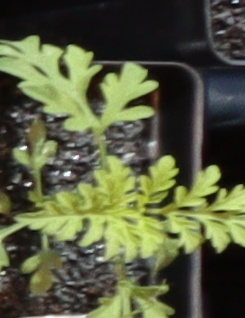
Label: Ragweed